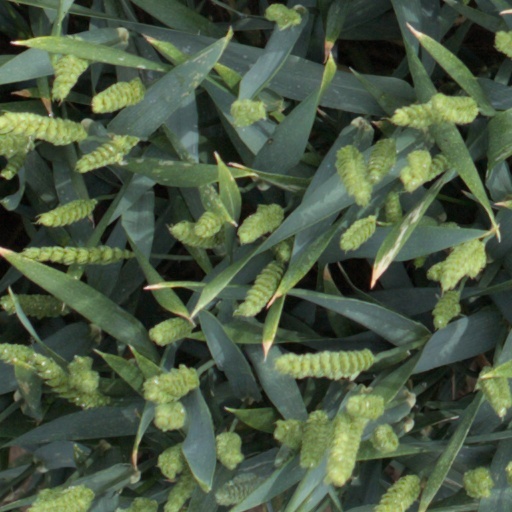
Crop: wheat